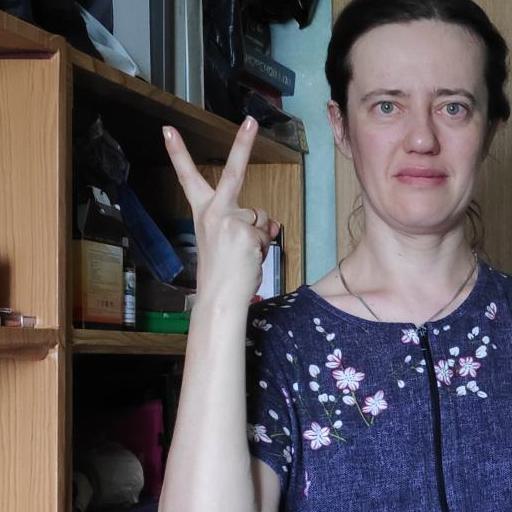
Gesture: peace_inverted